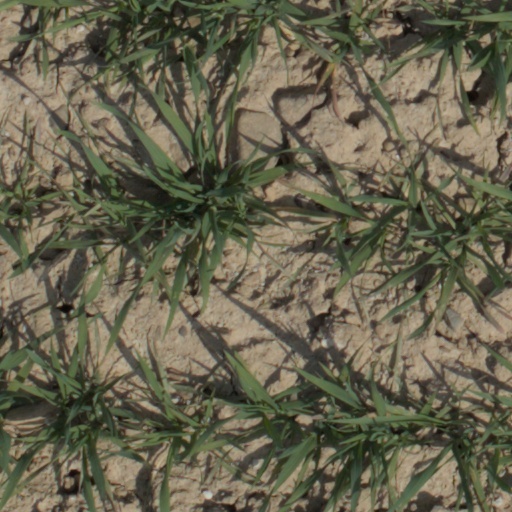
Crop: wheat